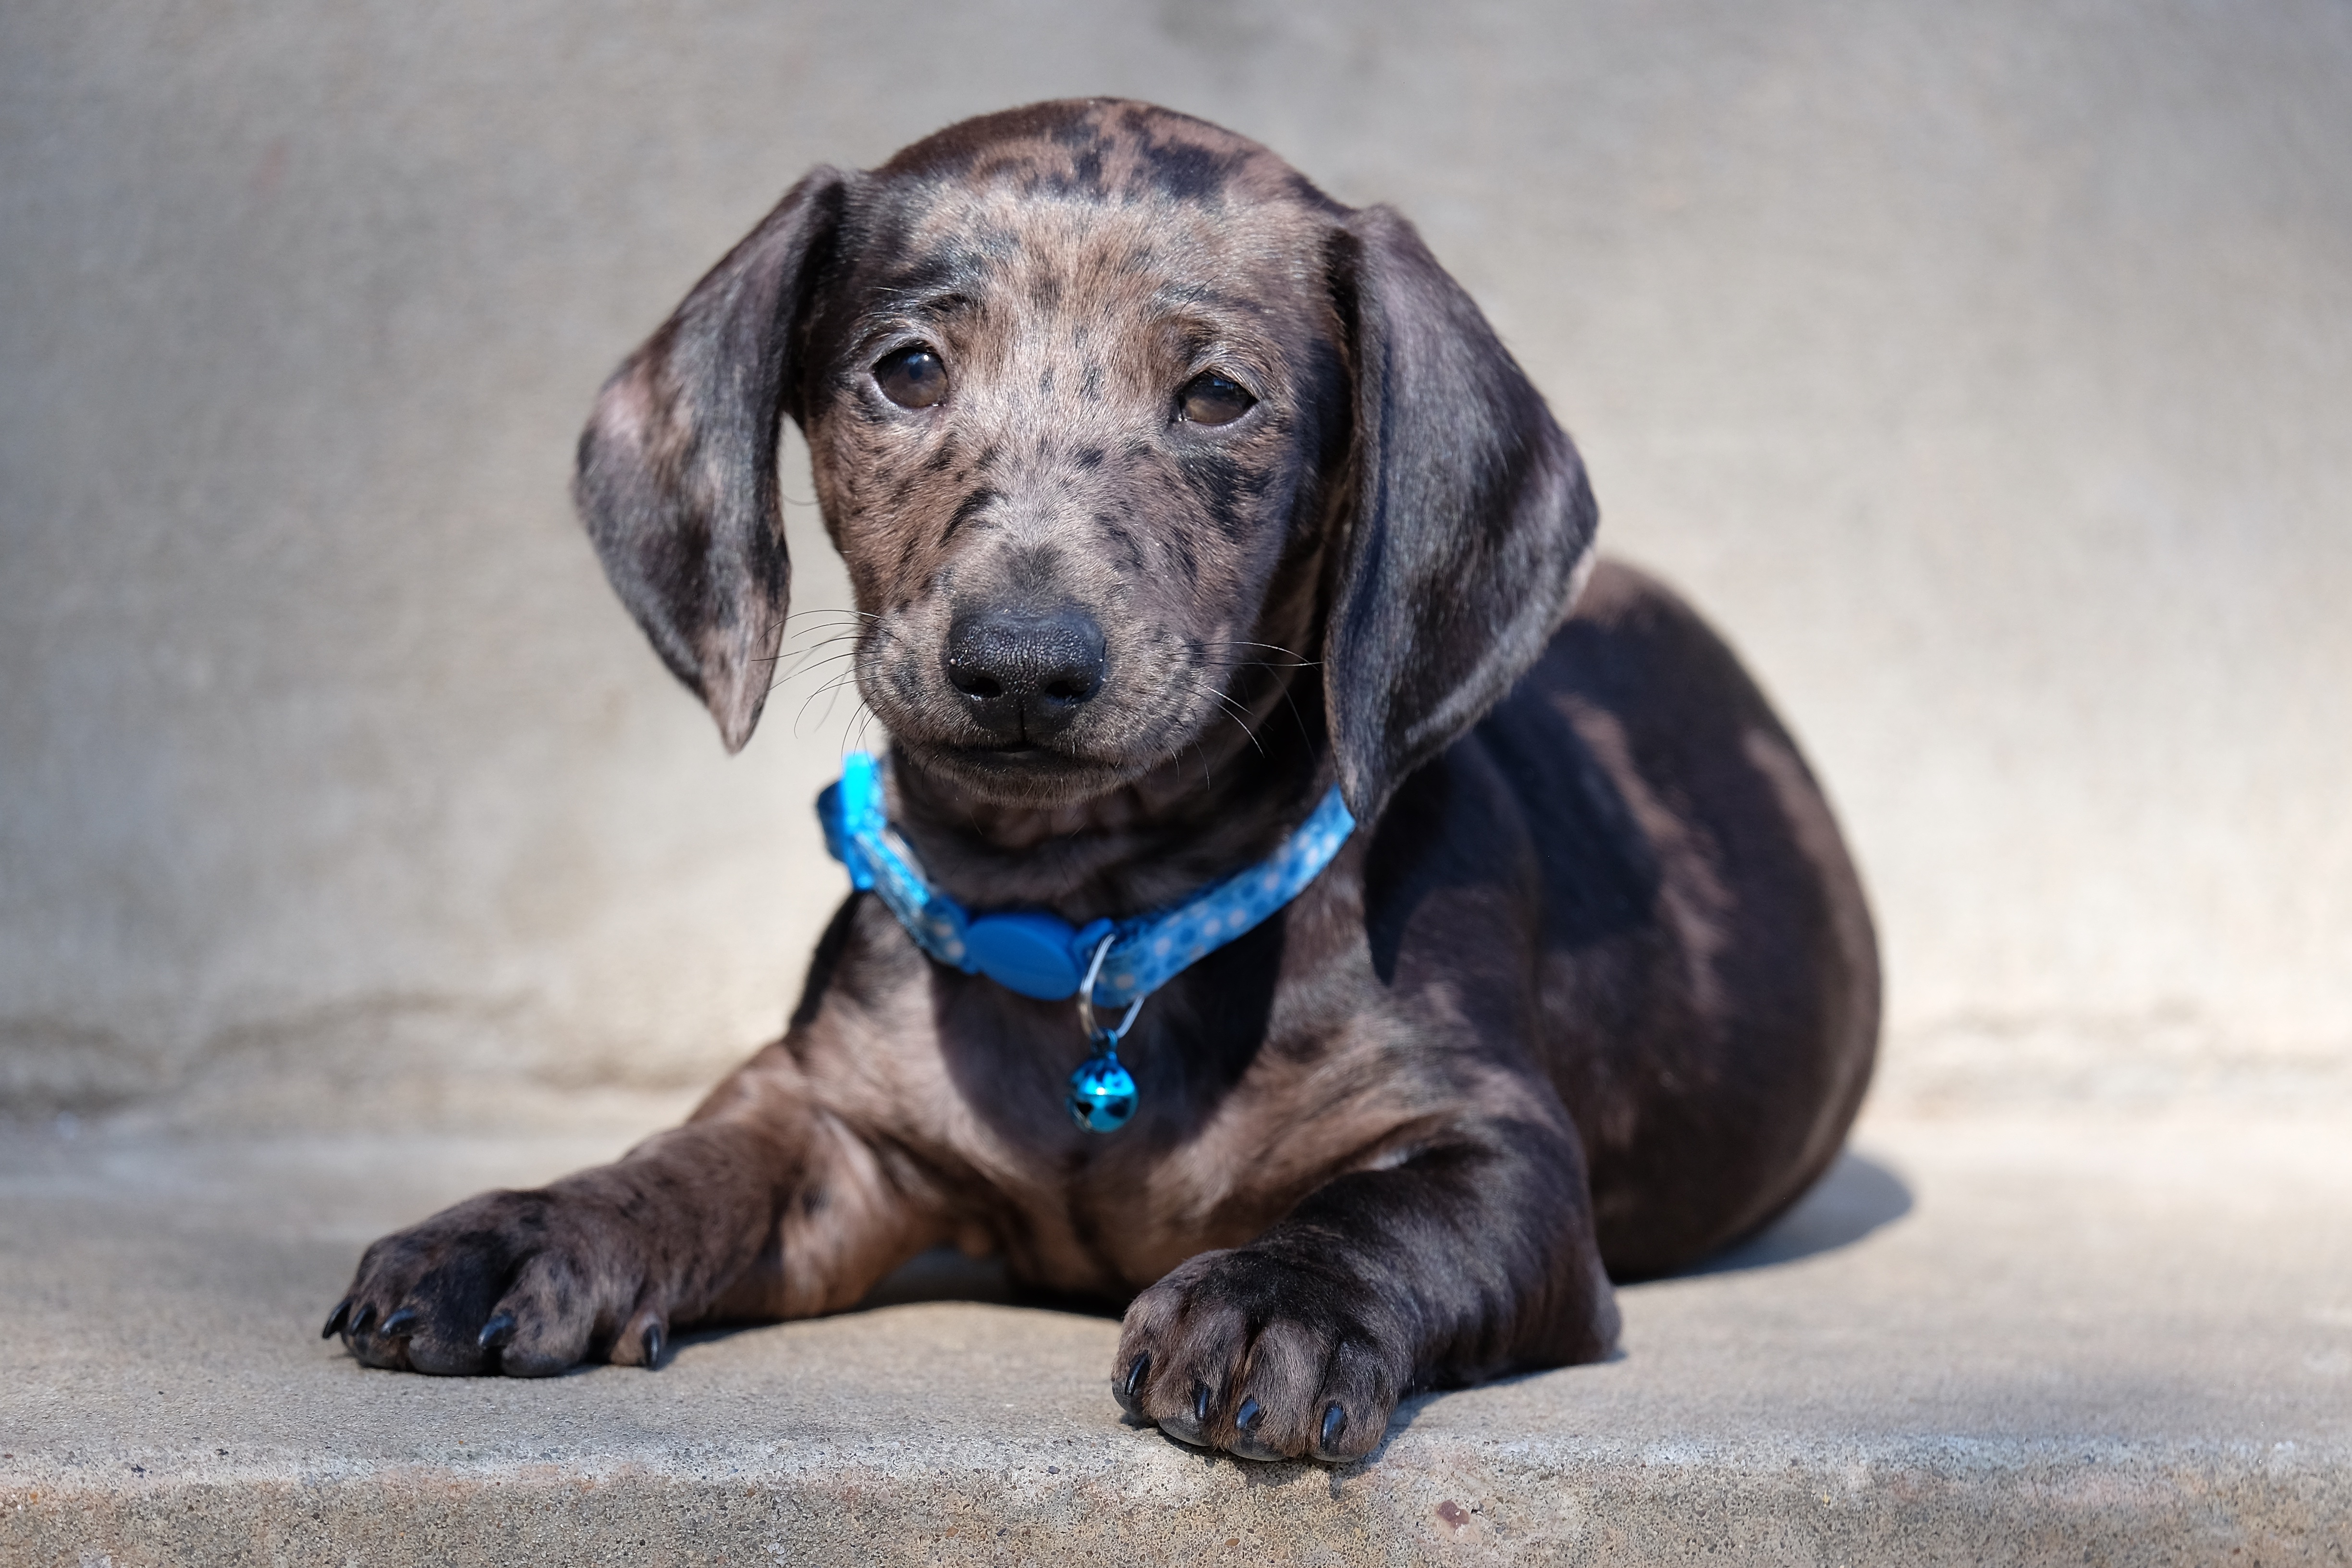
view, puppy, dog, animal, pet, portrait, model, mammal, hound, vertebrate, dog breed, puppies, dachshund, street dog, dog like mammal, dog crossbreeds